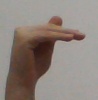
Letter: khaa